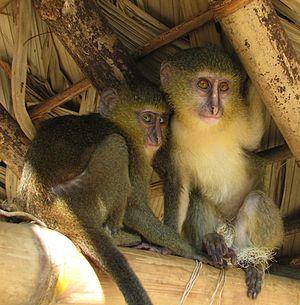
Le lesula est une espèce de cercopithèque découverte en République démocratique du Congo en 2007 et dont l'existence a été confirmée en 2012. Son nom spécifique vient de la rivière Lomami, un affluent du Congo.